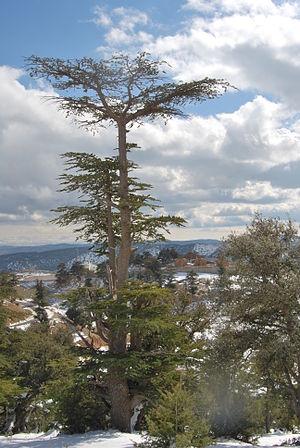
Cèdre du Chélia